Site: brandenburg
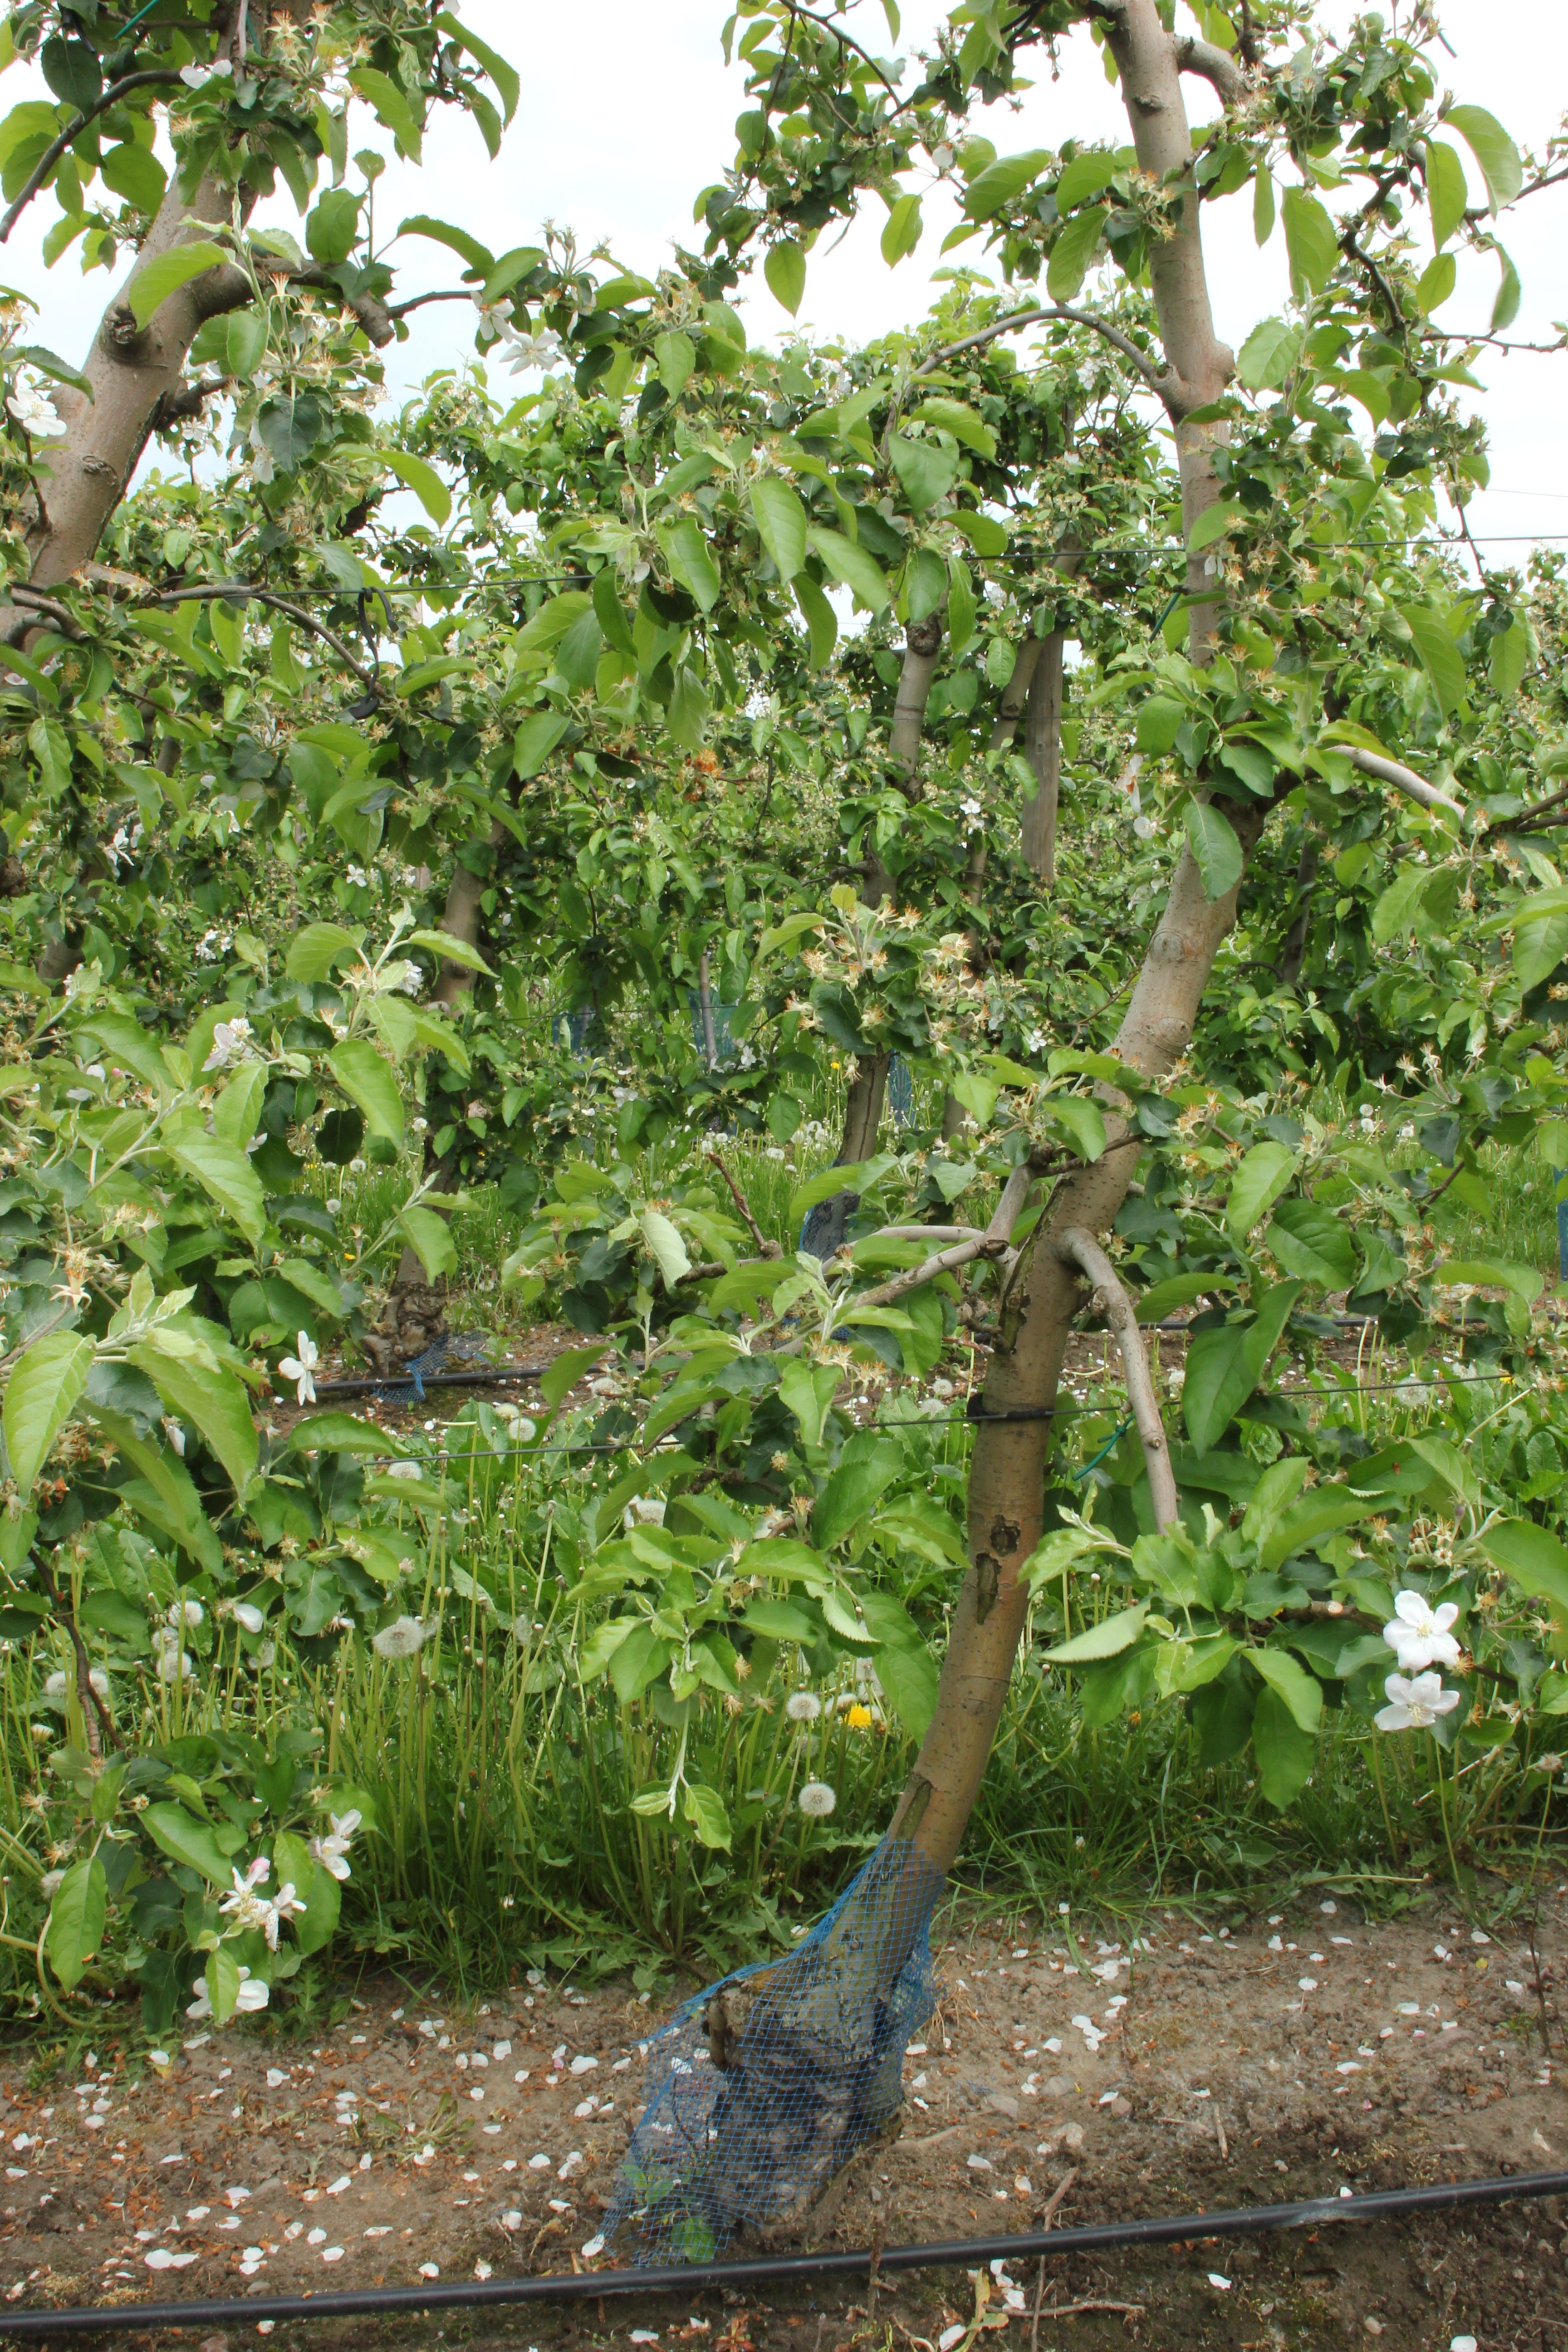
Growth stage (BBCH 67): Flowering